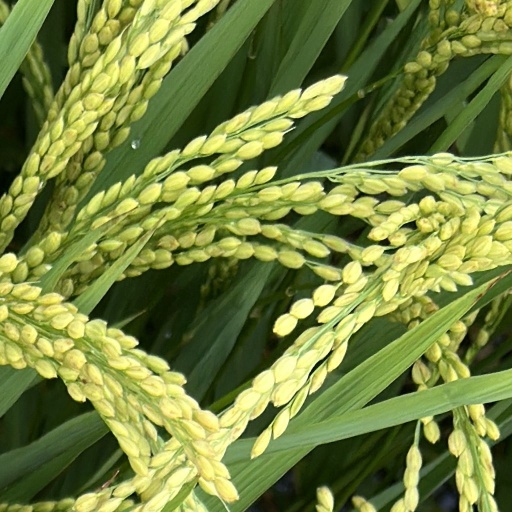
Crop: rice